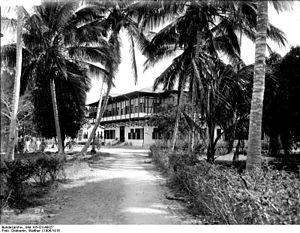
L'Afrique orientale allemande était une colonie allemande qui s'étendait sur les territoires actuels du Burundi, du Rwanda et de la partie continentale de la Tanzanie. Créée dans les années 1880, elle fut conquise par les armées britannique et belge pendant la Première Guerre mondiale et fragmentée à l'issue de celle-ci pour donner naissance au Ruanda-Urundi et au Tanganyika.